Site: brandenburg
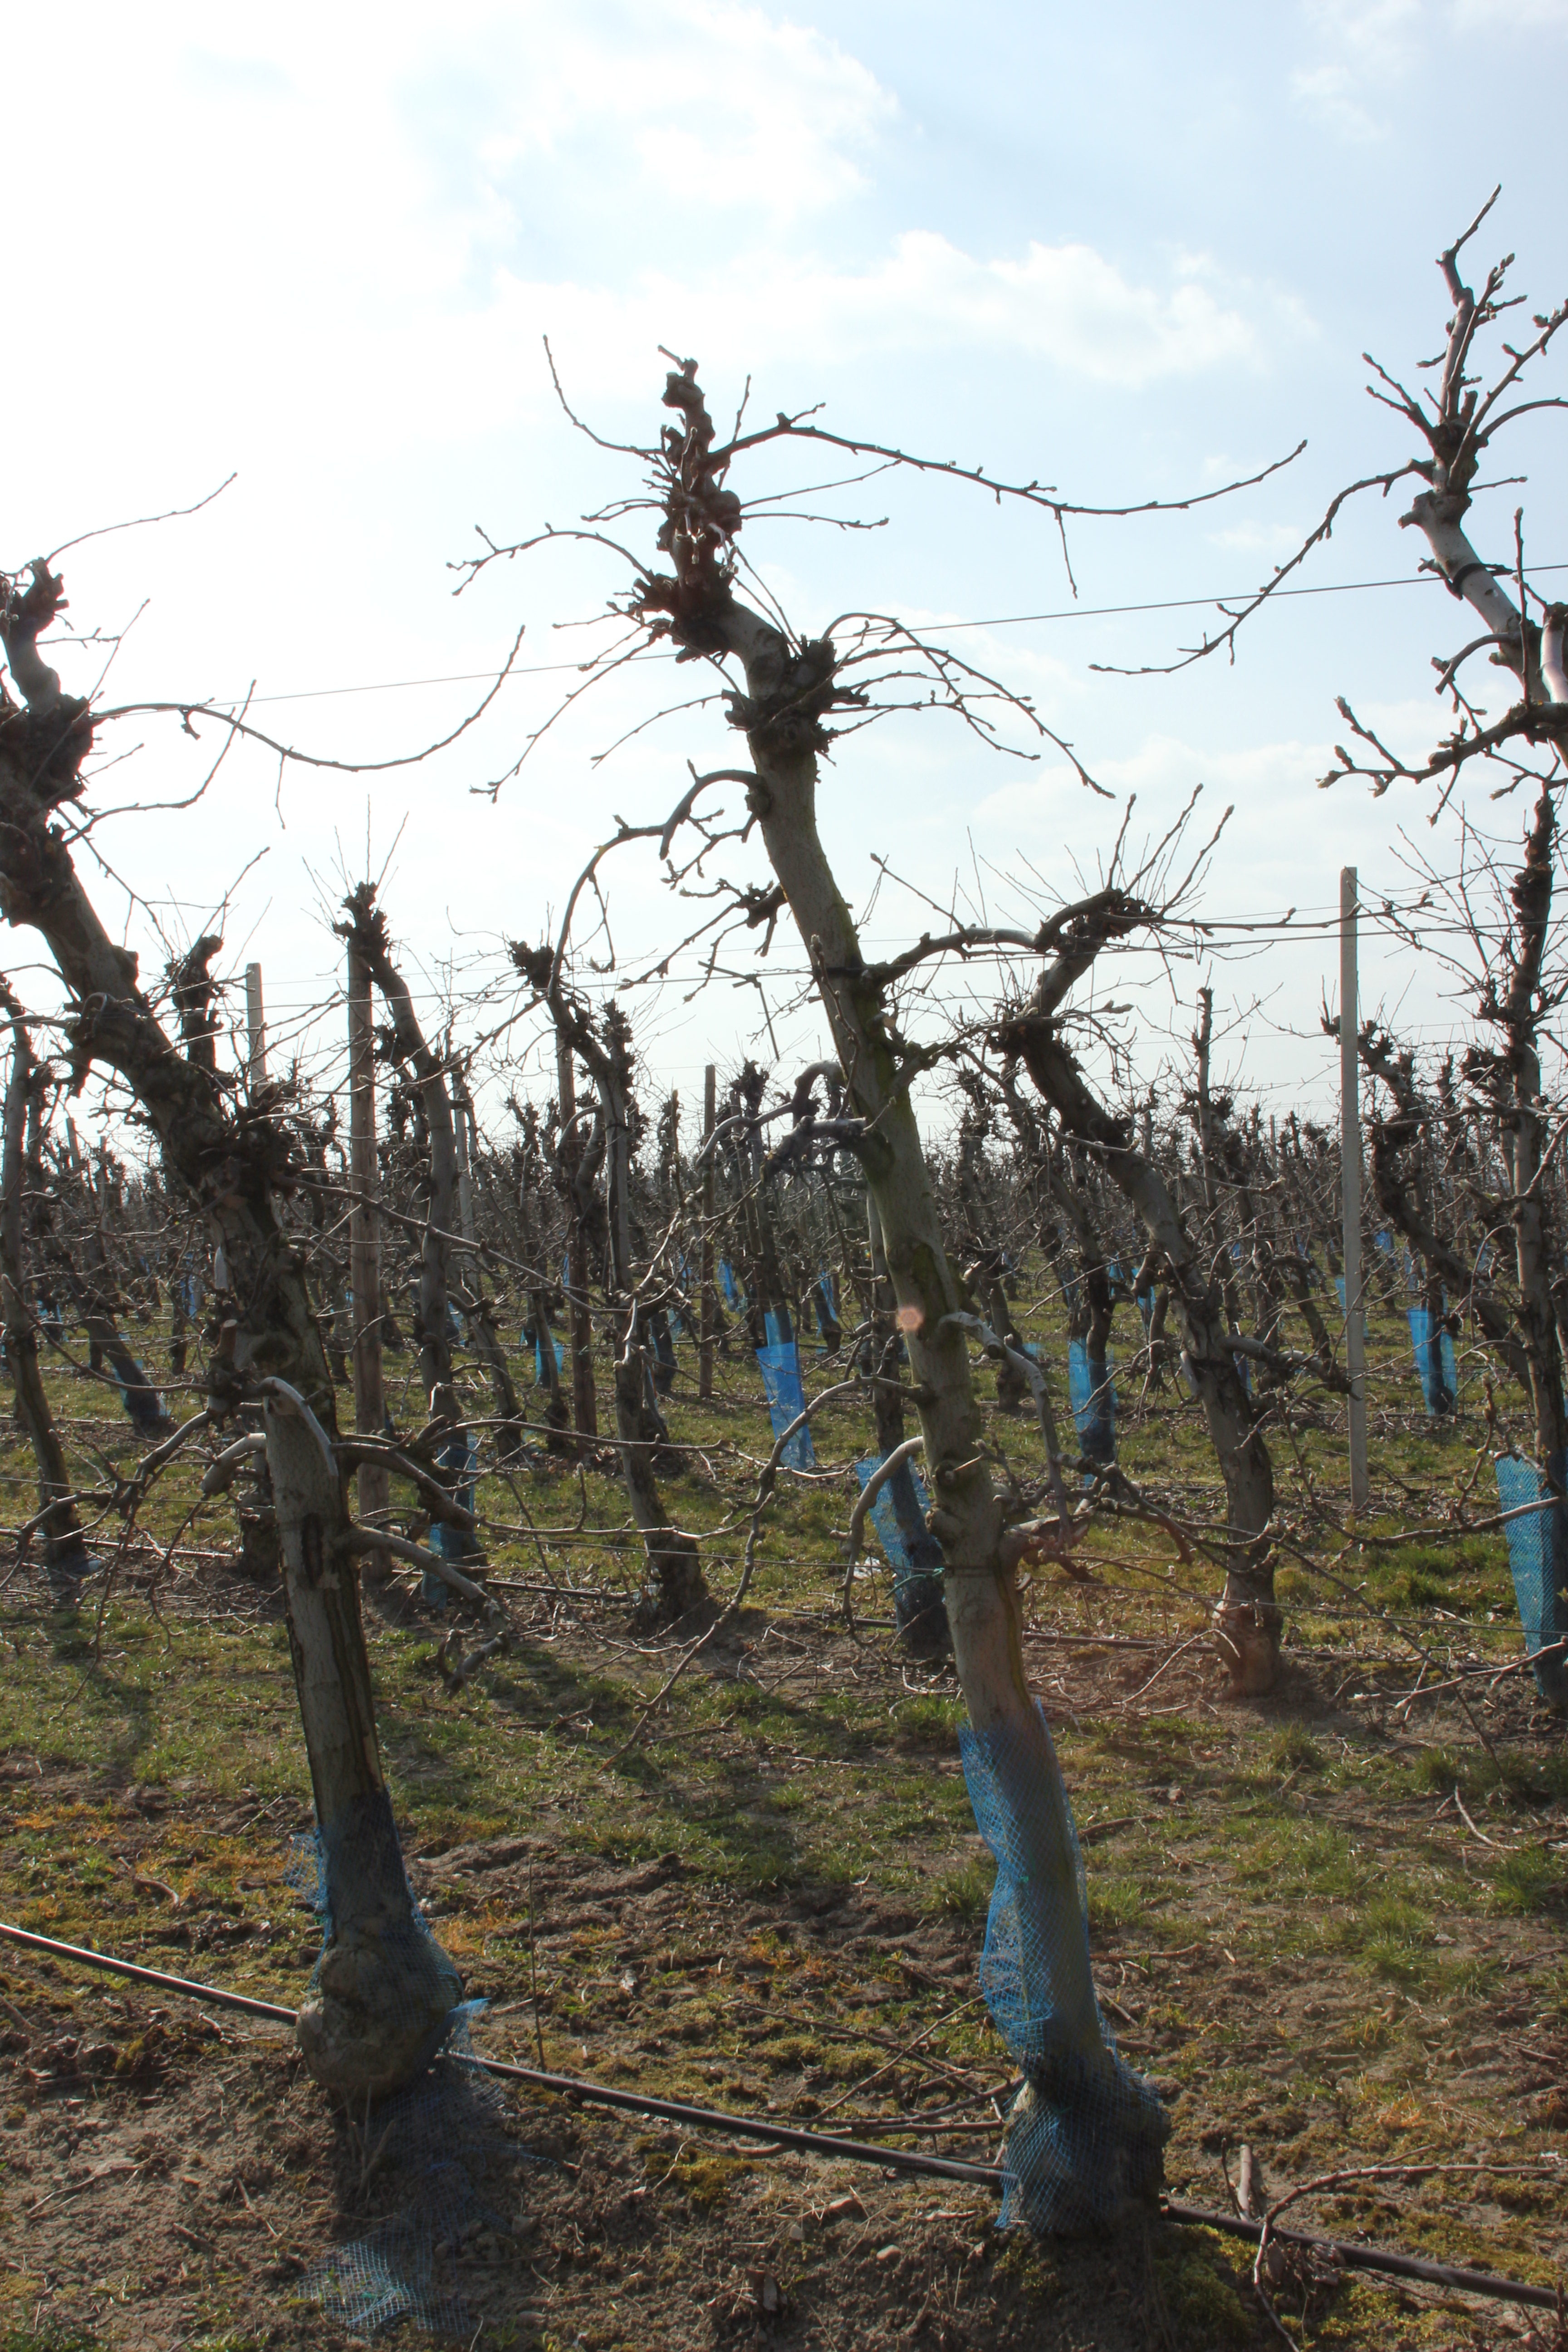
Growth stage (BBCH 03): Bud development